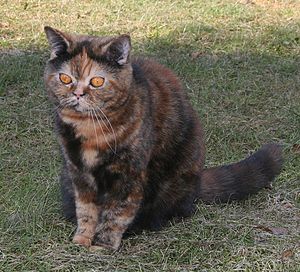
British shorthair / Farver
Smuk British Shorthair med sort tortie pels
British Shorthair, også kaldet briten, er en katterace, der ofte omtales som "bamsekatten" pga. dens store, runde og bløde udseende. Den er Englands nationalkat og har været opdrættet i over 100 år. Den var tidligere kendt som British Blue eller Chartreux, men i dag er det kun katte med franske aner, der må beholde dette navn.